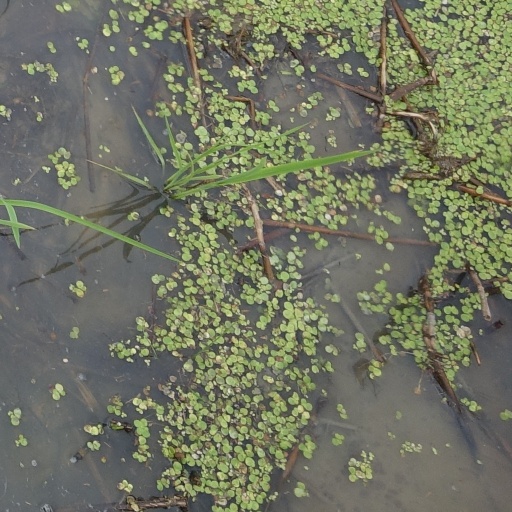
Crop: rice